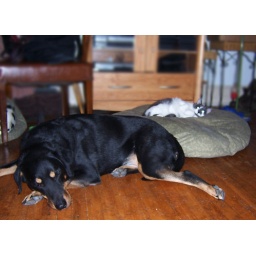
Kato got the shaft (note cat on dog bed in background)